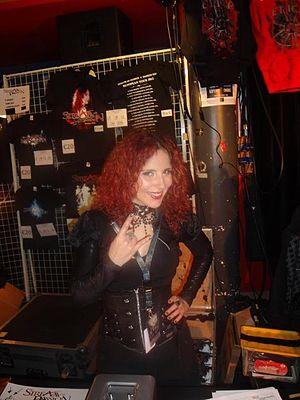
La chanteuse Marcela Bovio à Bordeaux le mercredi 25 avril 2012, à la Rock School Barbey, en concert avec Stream of Passion, en première partie d'Epica.
Stream of Passion est un groupe de metal progressif néerlandais. Influencé par les éléments symphoniques, le groupe est formé en 2005 par Arjen Anthony Lucassen et Marcela Bovio. En 2016, il annonce sa séparation.